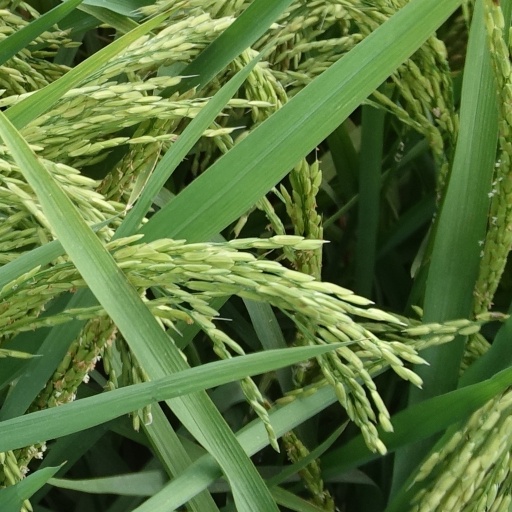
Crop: rice